Eight Days of Luke

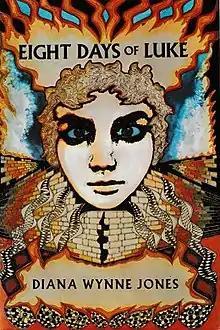
First edition

Eight Days of Luke is a children's fantasy novel written by Diana Wynne Jones published in 1975. It tells the tale of a neglected English boy who encounters what prove to be figures from Norse mythology.